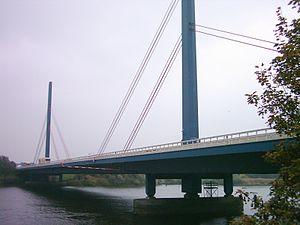
Cette liste de ponts d'Allemagne a pour vocation de présenter une liste des plus célèbres ponts d'Allemagne, tant par leurs caractéristiques dimensionnelles, que par leur intérêt architectural ou historique.